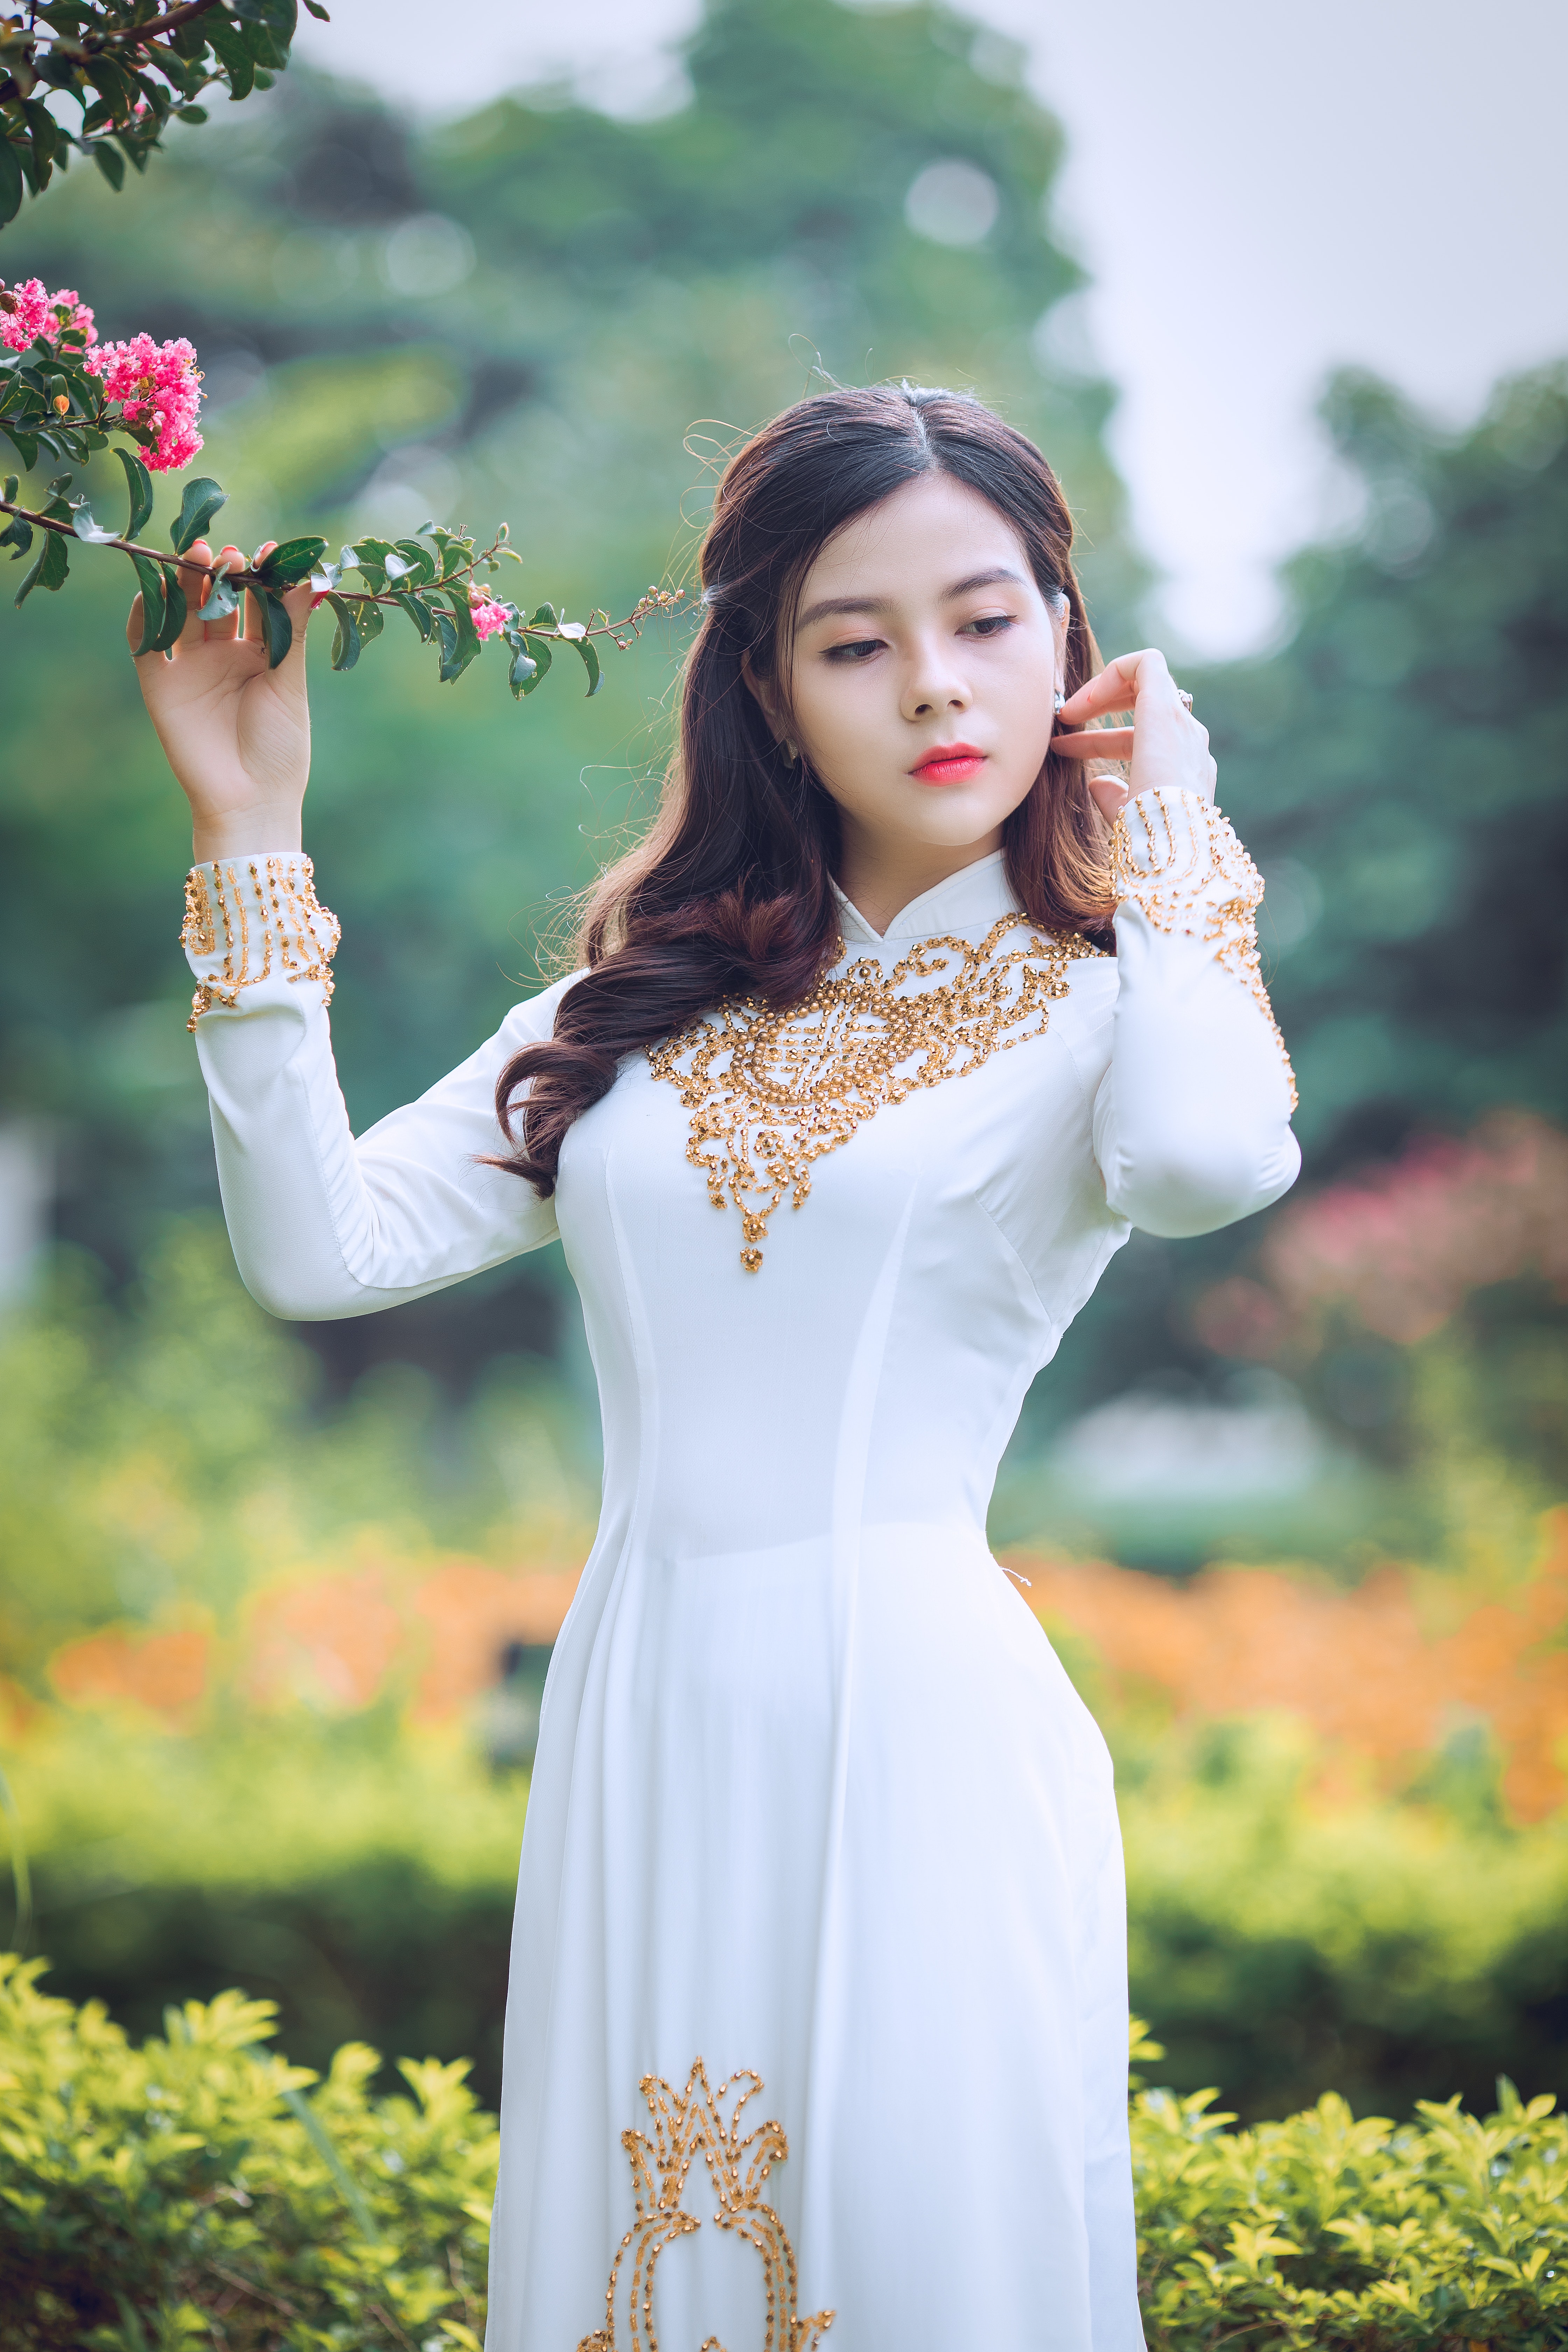
white, clothing, dress, beauty, shoulder, skin, fashion, spring, joint, sleeve, neck, waist, tradition, formal wear, photography, textile, long hair, photo shoot, plant, flower, model, gown, fashion accessory, wedding dress, wildflower, floral design, style, fashion design